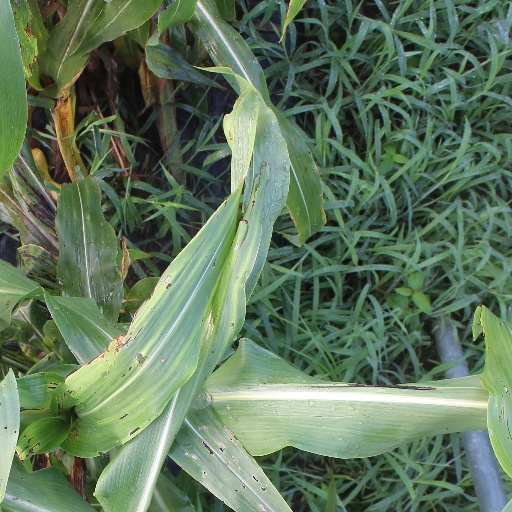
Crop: sorghum